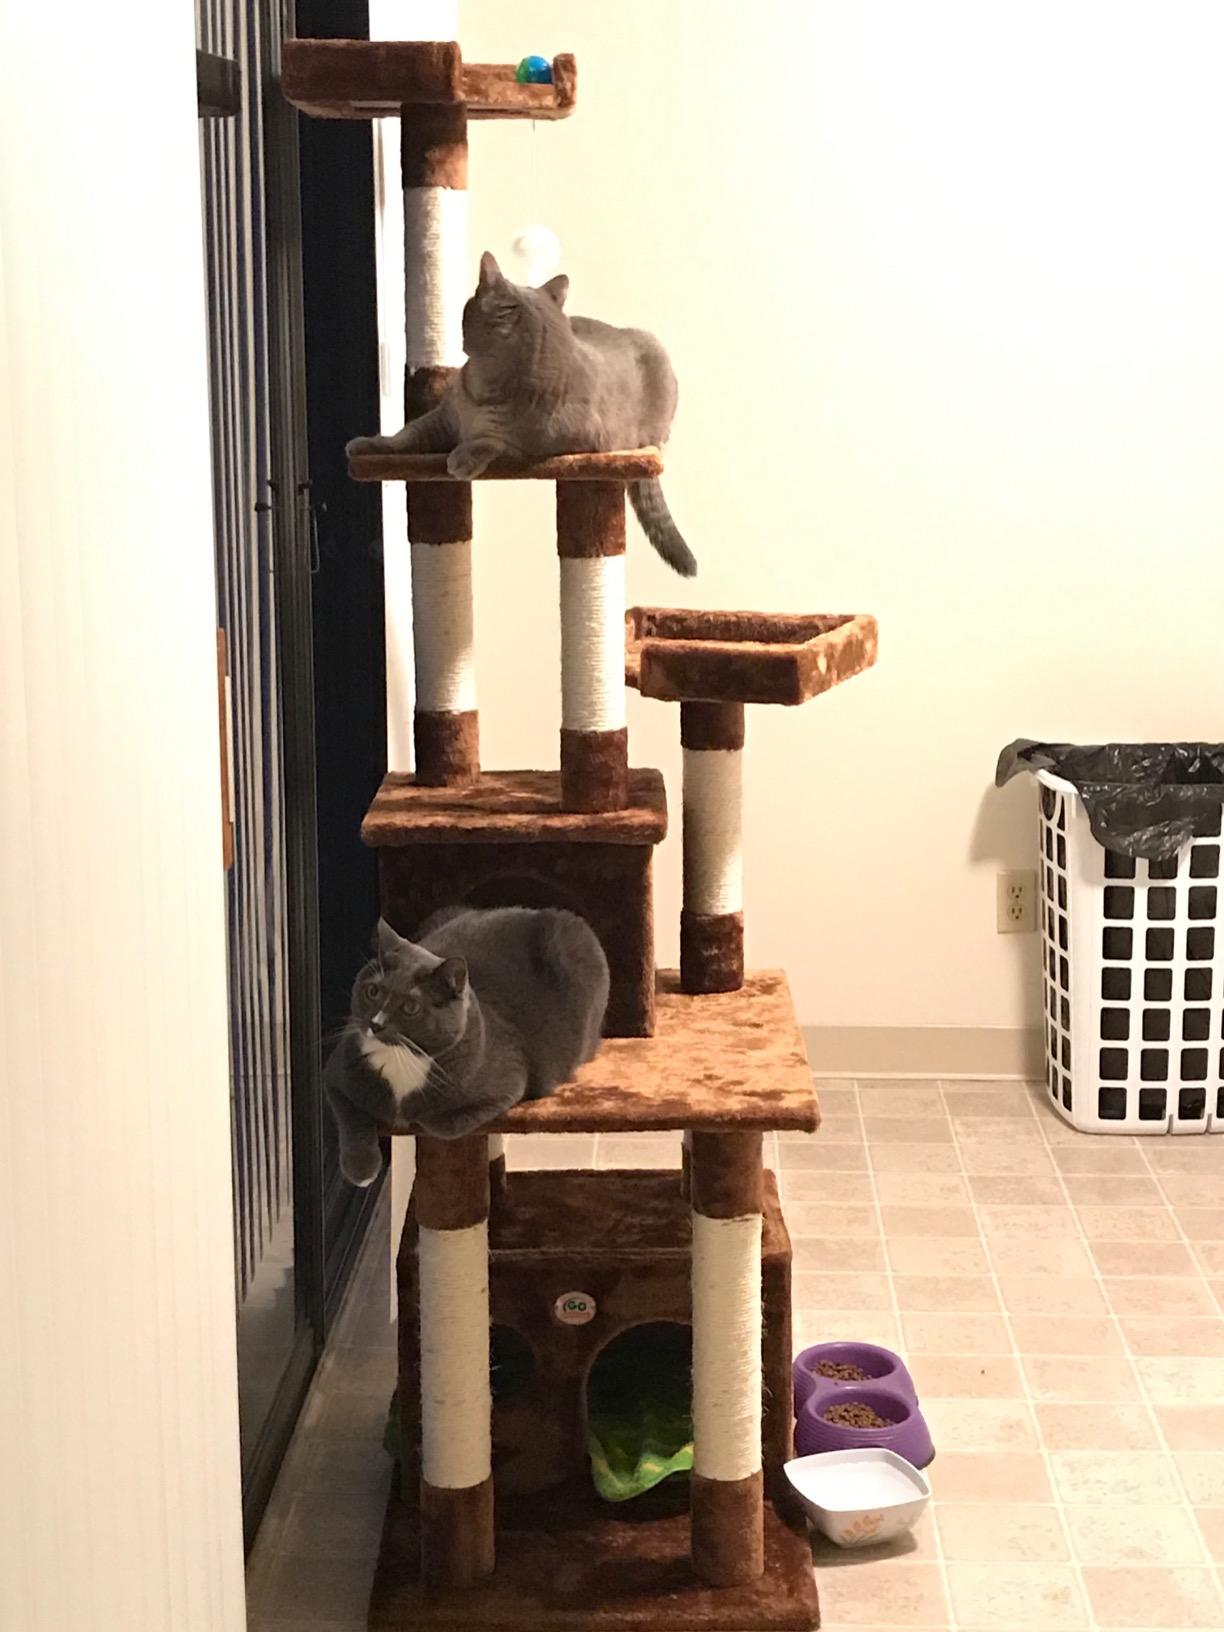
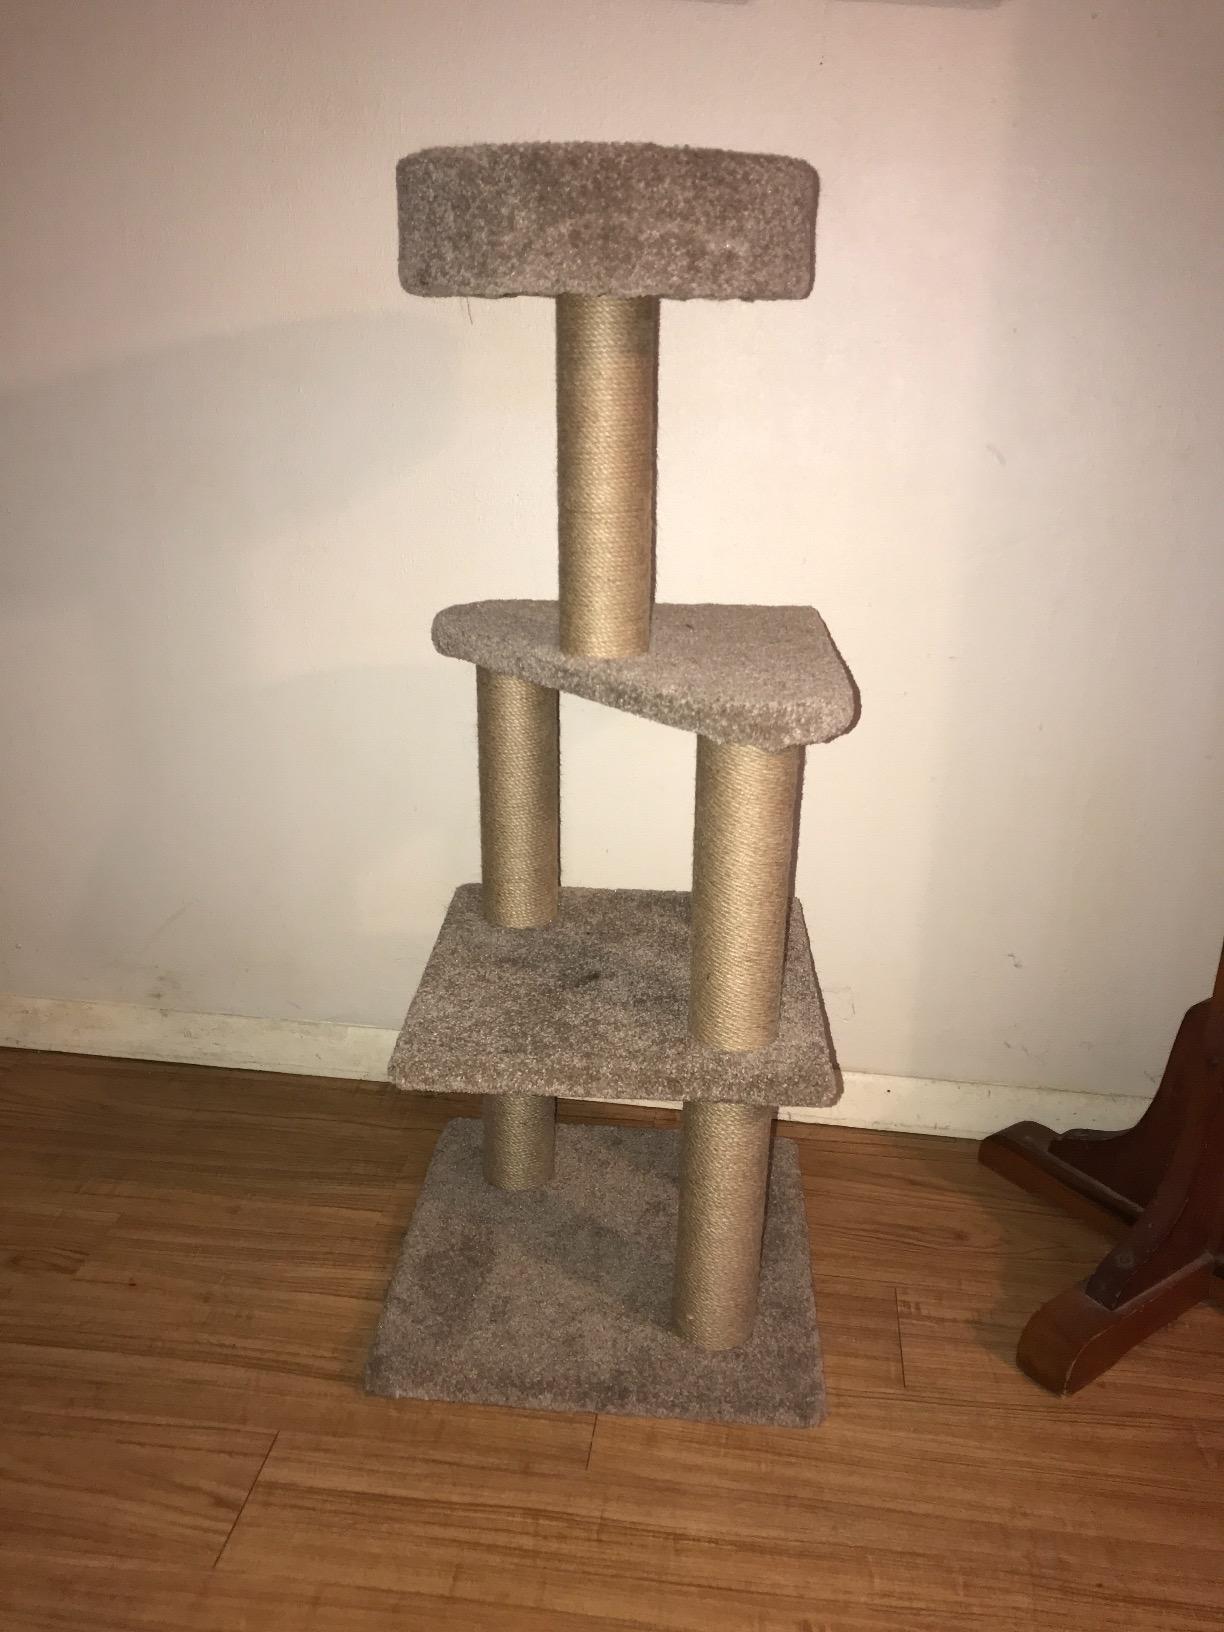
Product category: items_cat tree
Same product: no